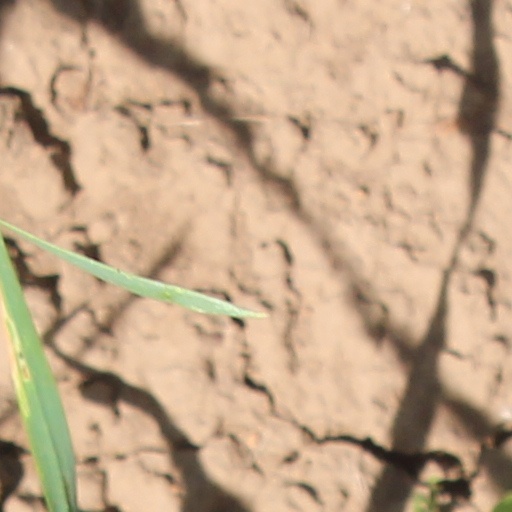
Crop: wheat